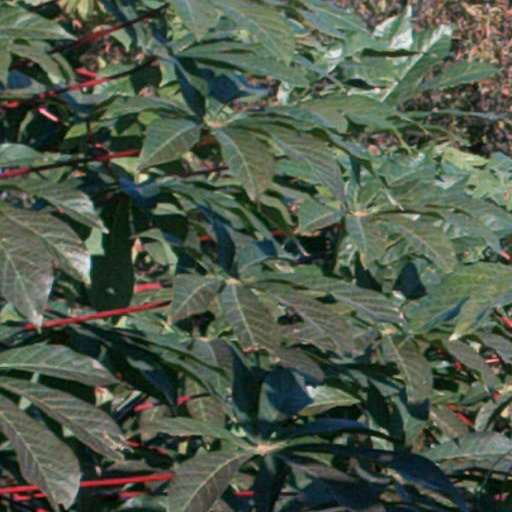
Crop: cassava